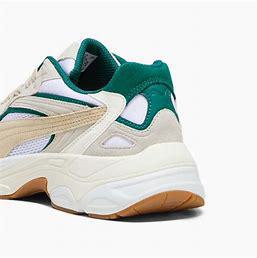
Brand: Puma
Model: Teveris Nitro